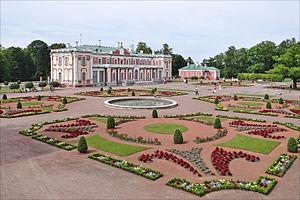
Le château de Kadriorg, anciennement château de Catharinenthal, est un château situé à Tallinn en Estonie.